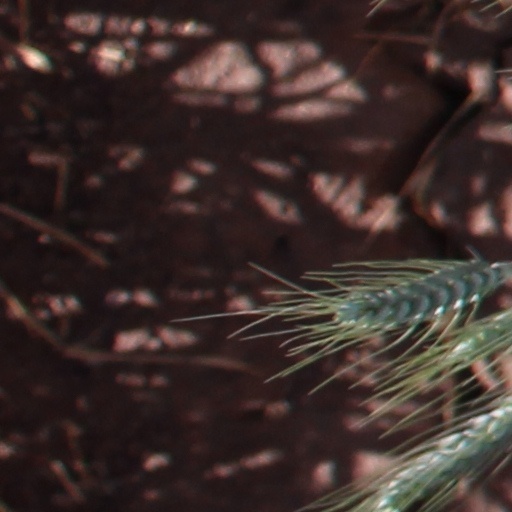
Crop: wheat